Melton Constable Railway Works

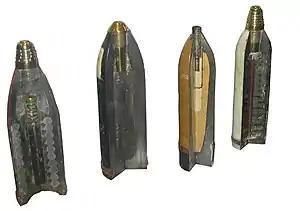
Some sectioned shells from the First World War

The main work for the rest of its life was wagon sheet production. This carried on right up into ownership by British Railways. This ownership take over was on 1 January 1948. At first, BR was kind to the works. A new engine shed was built in 1951 on the site of the wooden one. This building could hold 12 engines. Like any other railway motive power depot or works site, Melton Constable used stationary boilers to raise steam needed for machinery. It was noted that old J15 locomotives were used for this duty. In the late 1950s most of the former M&GN was closed and lifted, the line from Sheringham to Melton Constable surviving until the Beeching Axe